MG 14/28

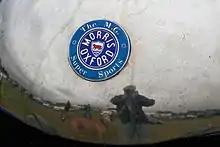

Cecil Kimber had rebodied a few Morris cars with coachwork to his own design but in 1924 he started to advertise "our popular M.G. Saloon" built on the Morris 14/28 Bullnose radiator, Oxford chassis. The basic chassis was collected from the nearby Cowley factory and slightly modified and the engine mildly tuned. They were then fitted with attractive aluminium panelled bodies painted in two colours with in 1924/5 bolt on artillery wheels with Ace discs and in 1925/6 bolt on wire spoke wheels.